Joseph Gale

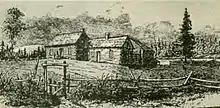
The Mission Bottom in 1834.

In 1839, Joseph Gale and his family left Fort Hall and moved west of the Cascade mountains. Gale soon had a job working at the Methodist Mission sawmill in Mission Bottom. Within a year, the family had settled on the Tualatin Plains, where they were soon joined by the families of other mountain men, including Robert Newell, George W. Ebbert, Caleb Wilkins, William Doughty, and Joe Meek. With the collapse of the international market for beaver furs, the fur trappers had quit the business and were settling down in the Oregon Country.